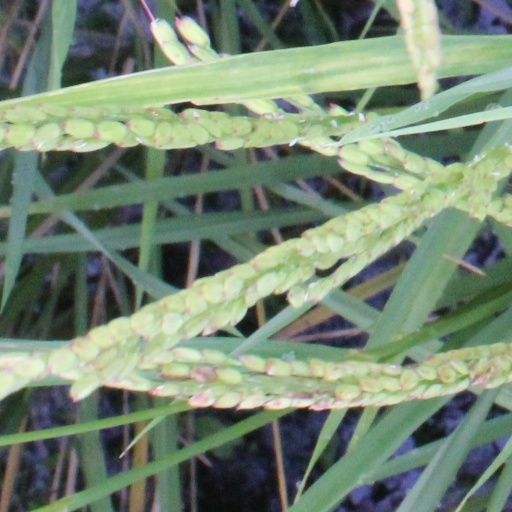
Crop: rice